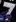
Number: 7